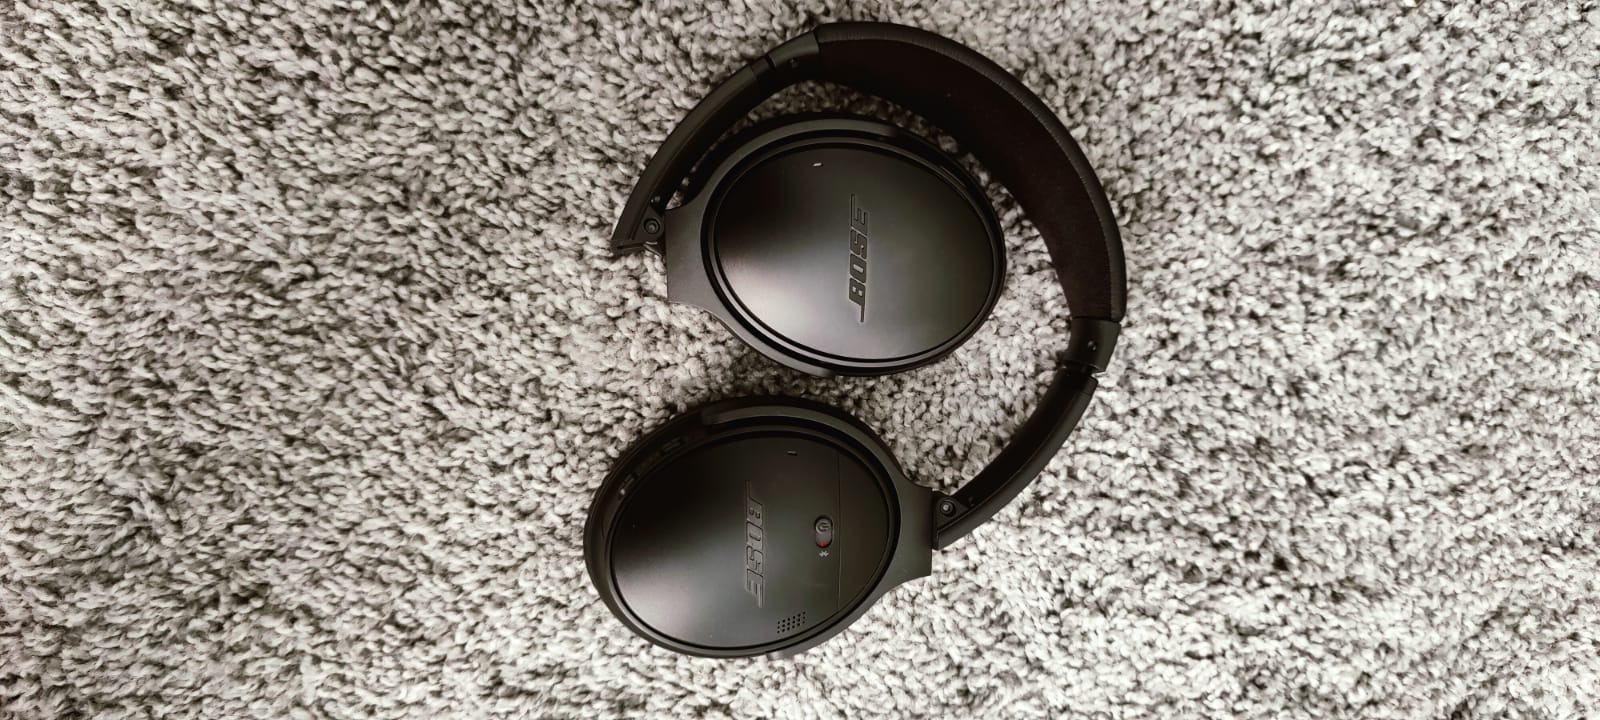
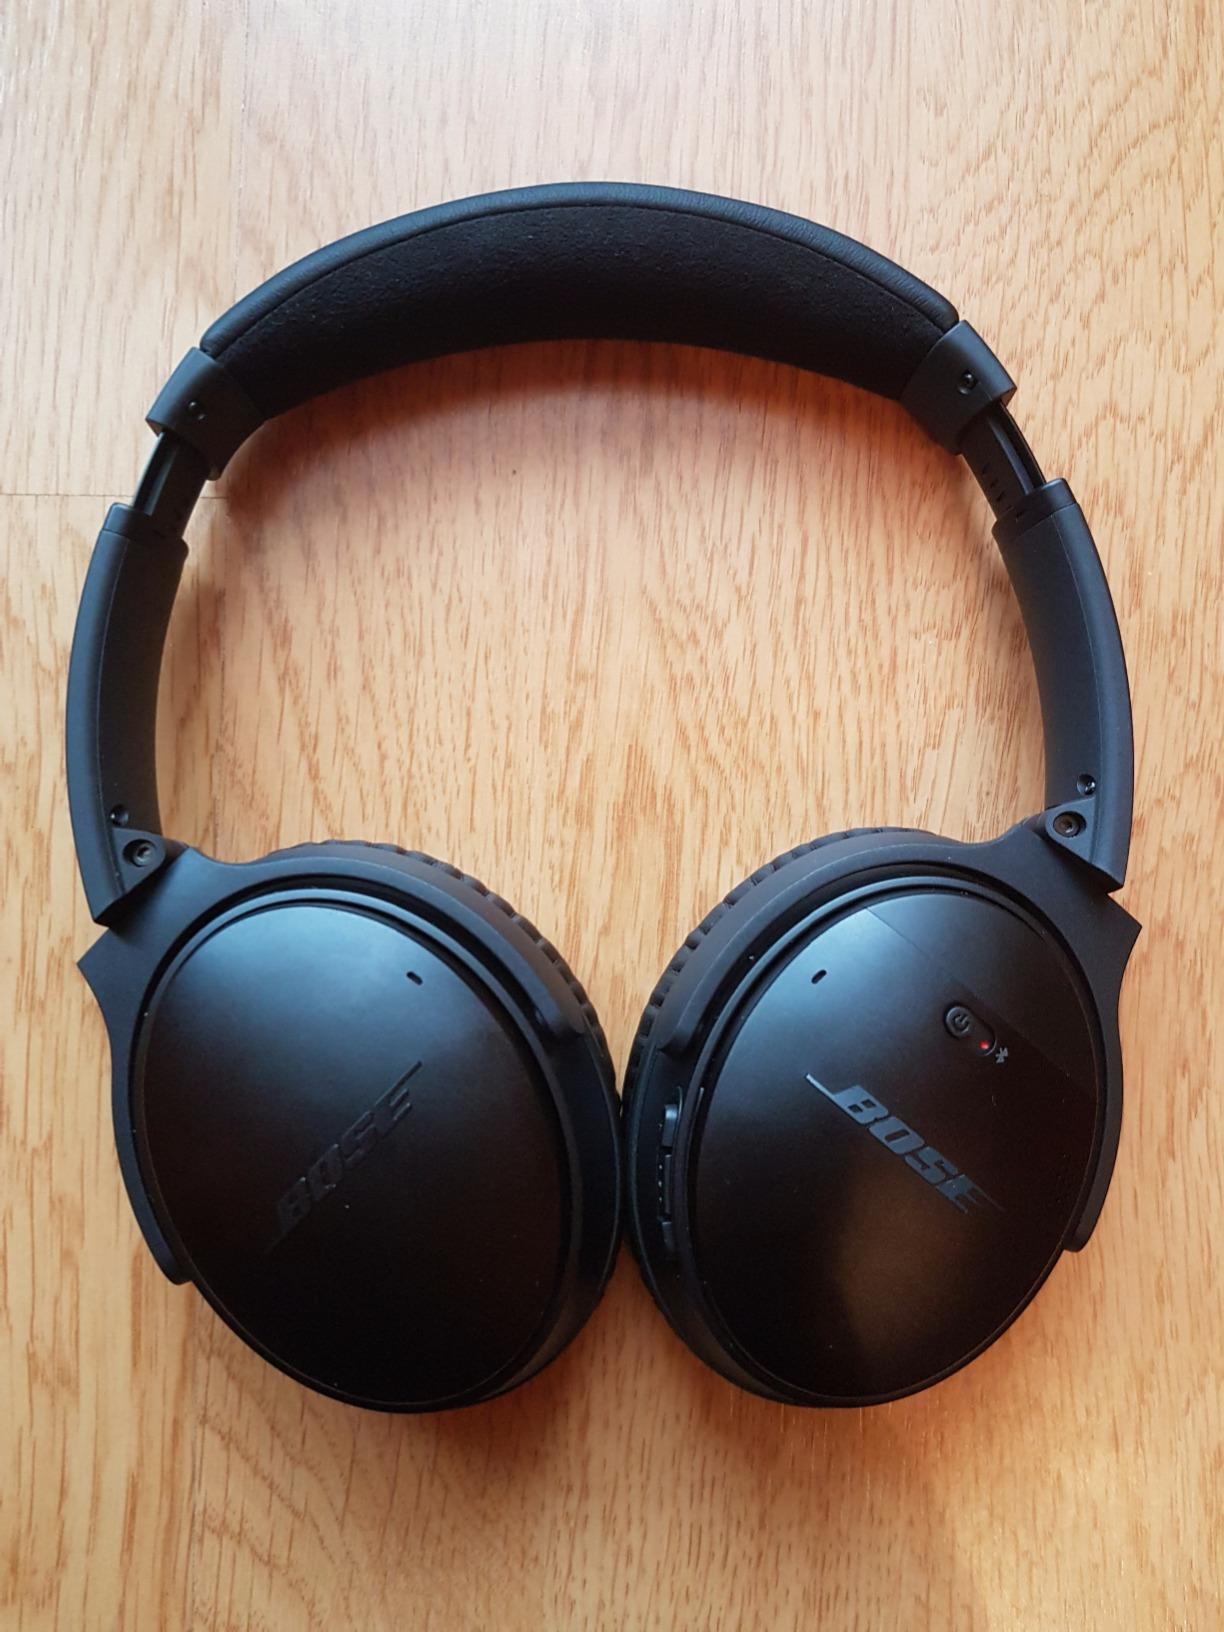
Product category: headphones
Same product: yes